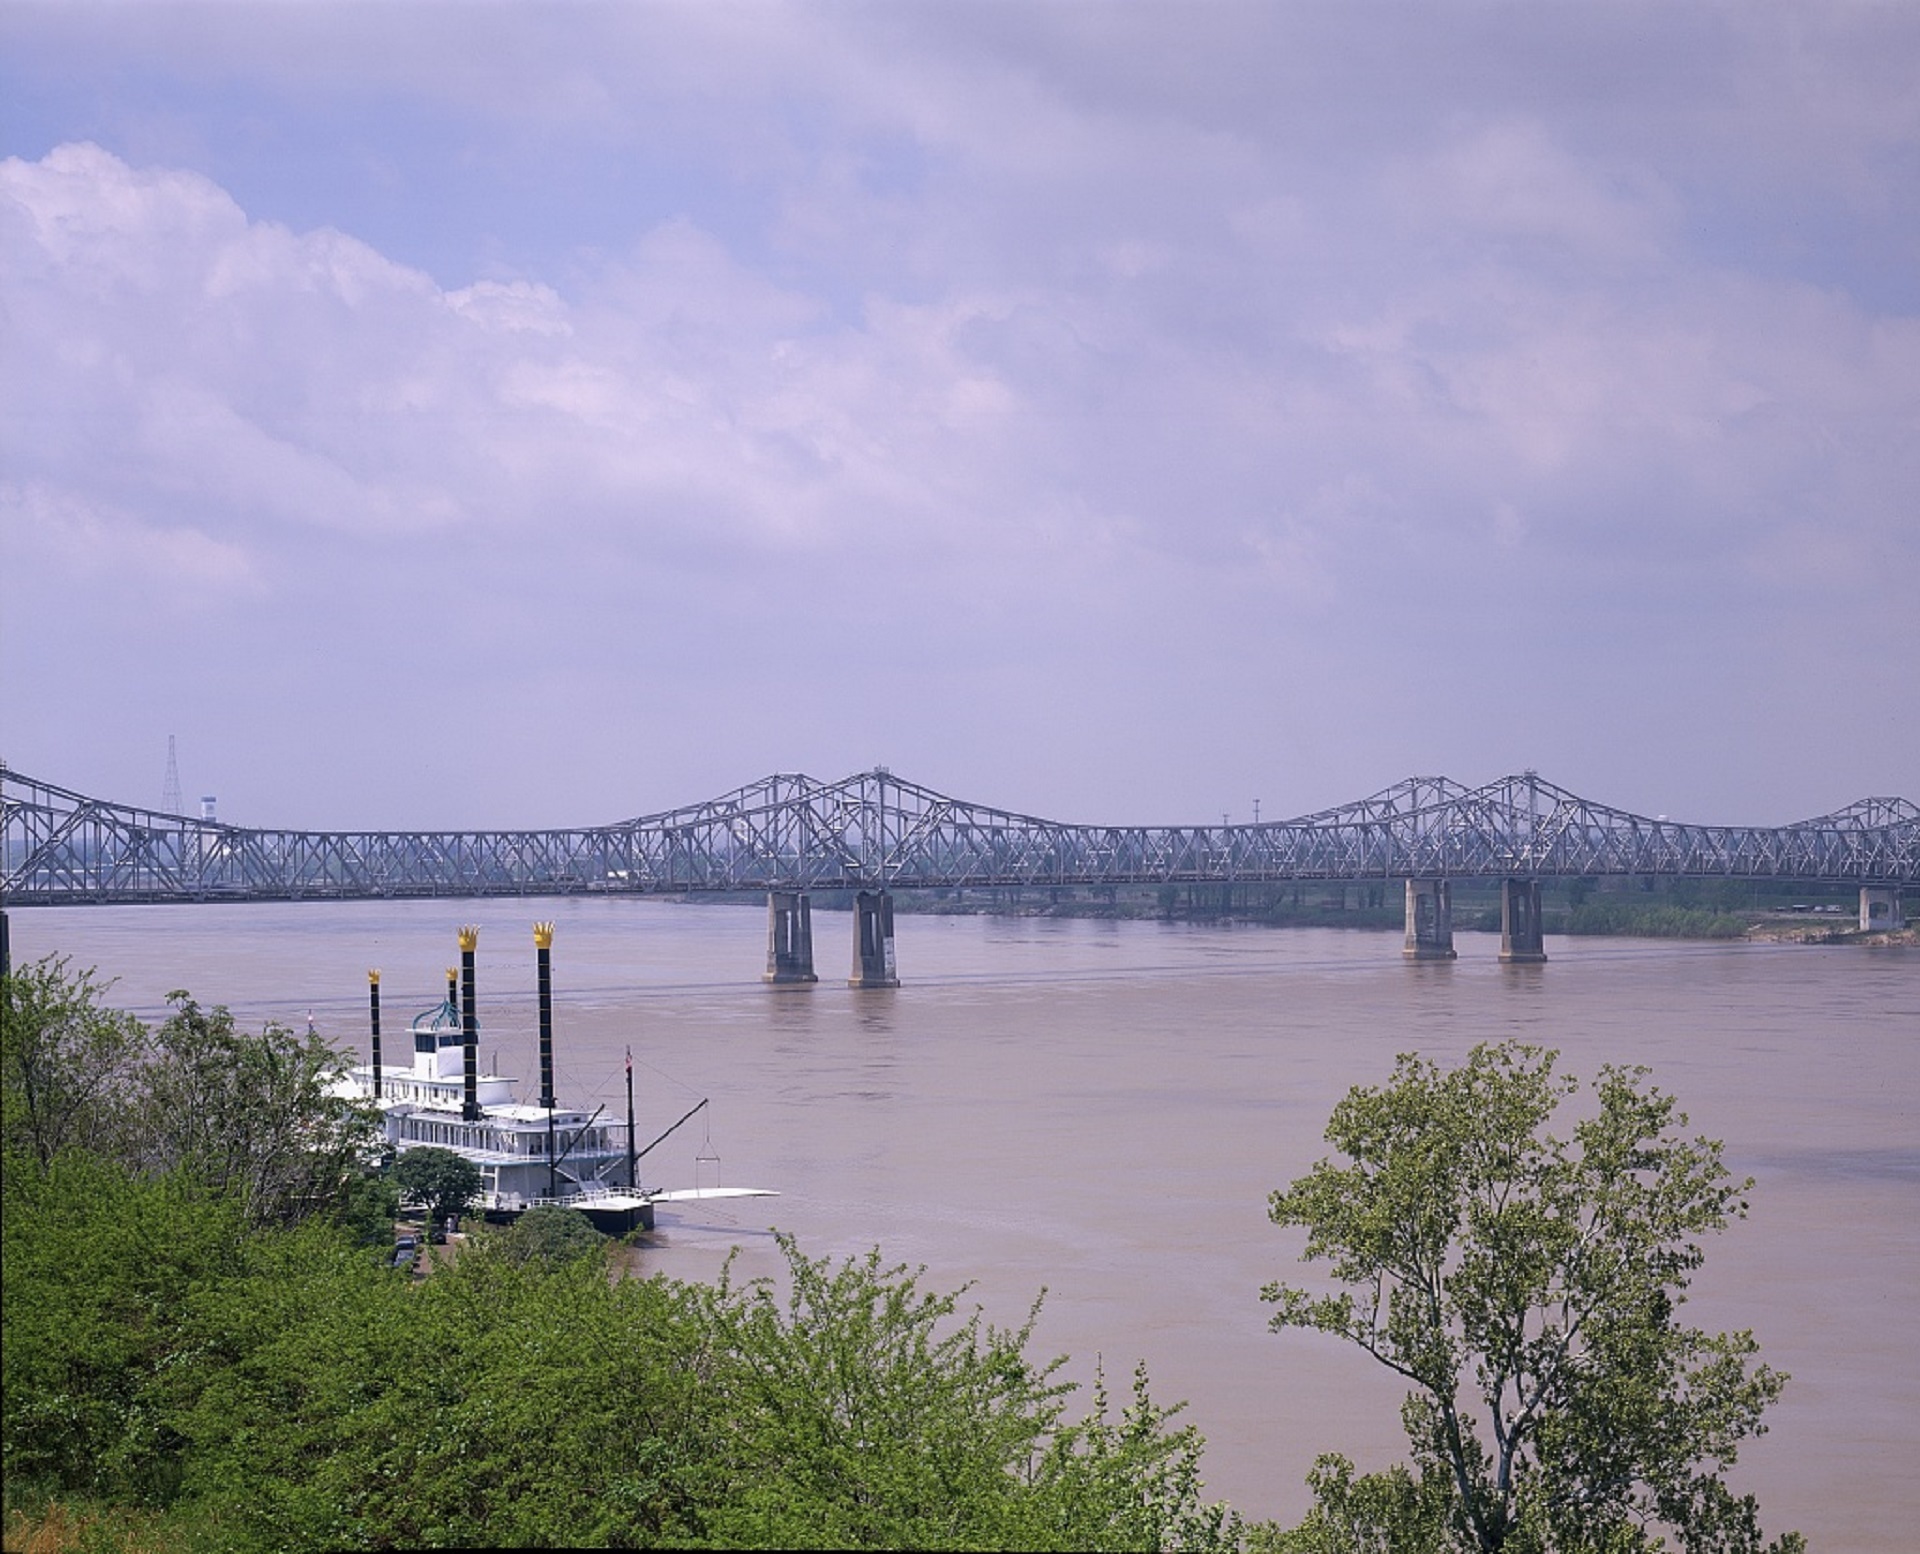
landscape, sea, water, boat, bridge, wheel, lake, river, vacation, paddle, reflection, scenic, usa, bay, reservoir, body of water, wetland, steamer, steamboat, loch, mississippi, riverboat, natchez, nonbuilding structure